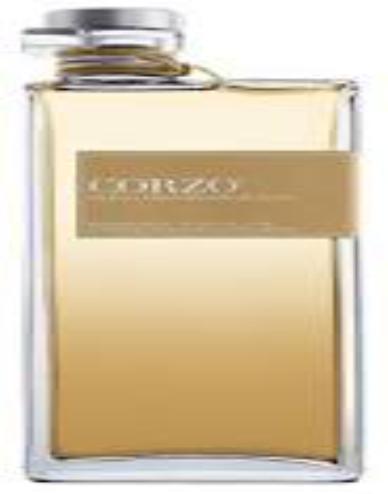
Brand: corzo
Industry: Necessities